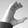
ASL letter: C